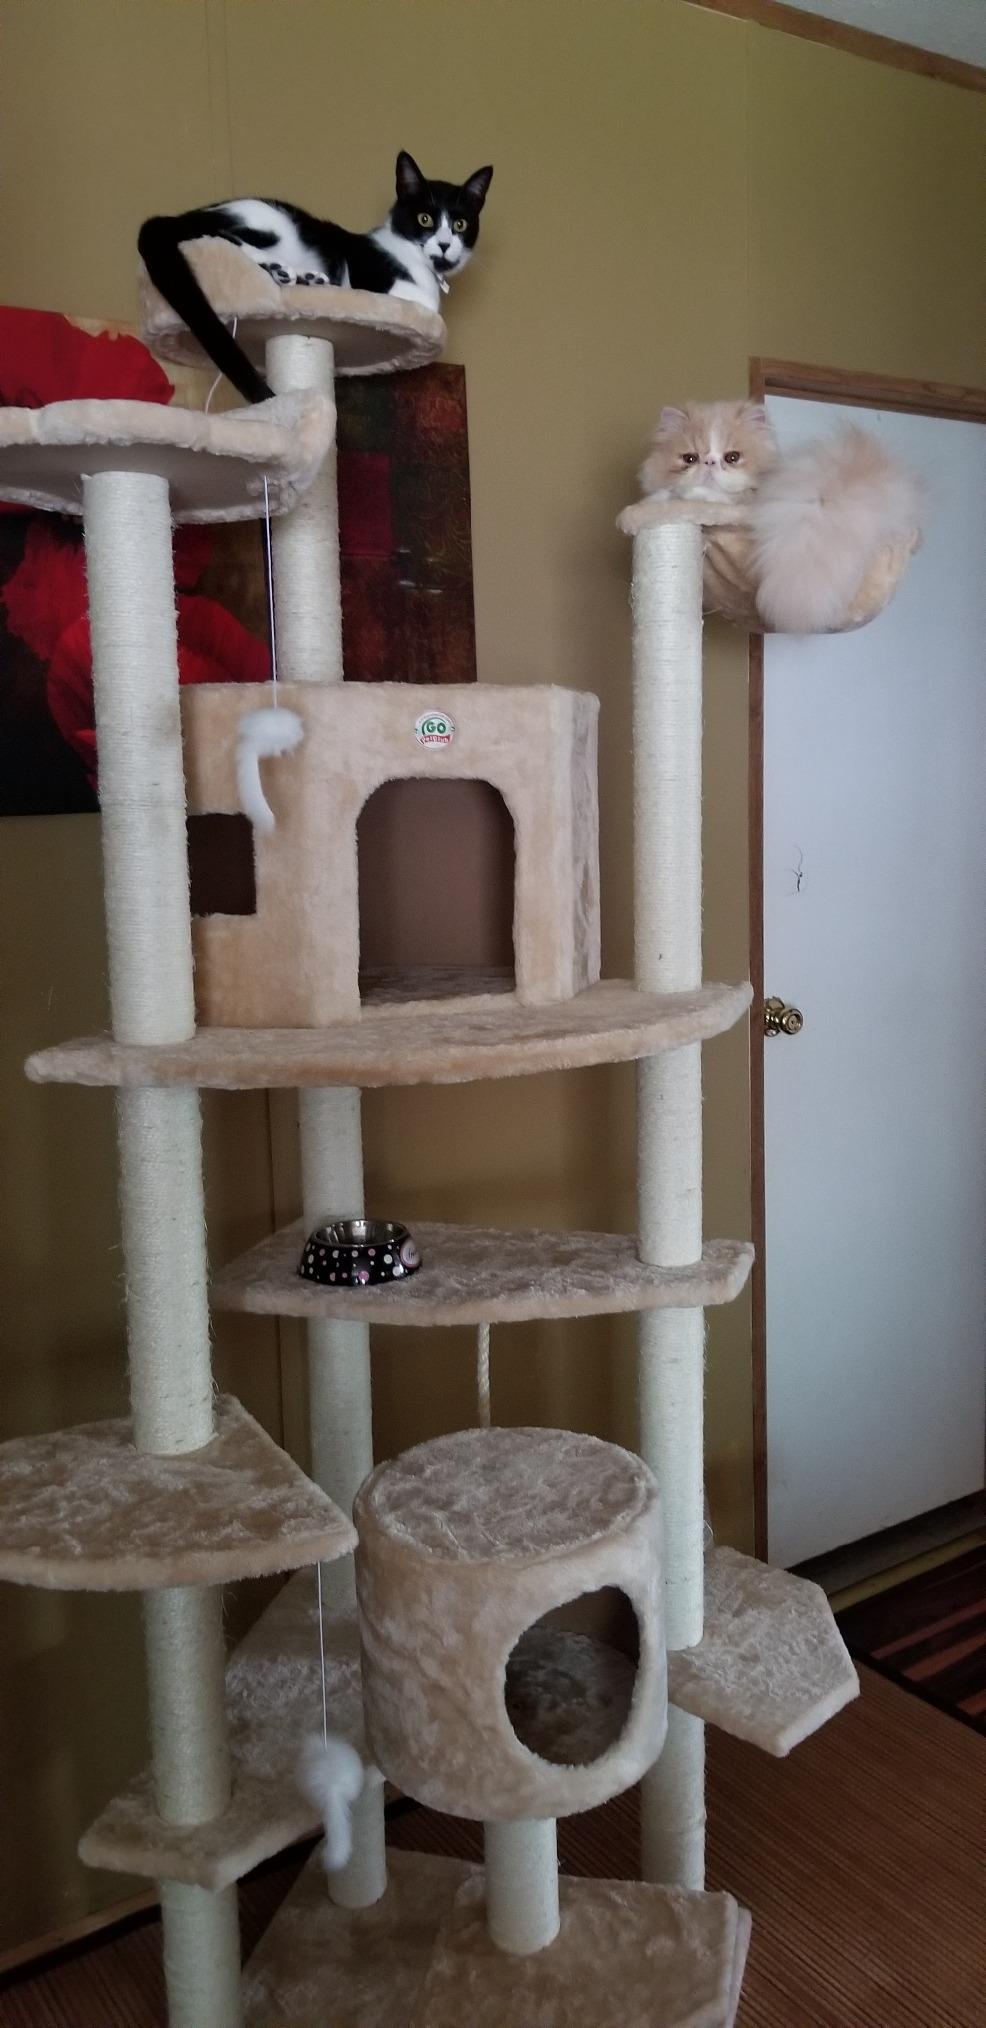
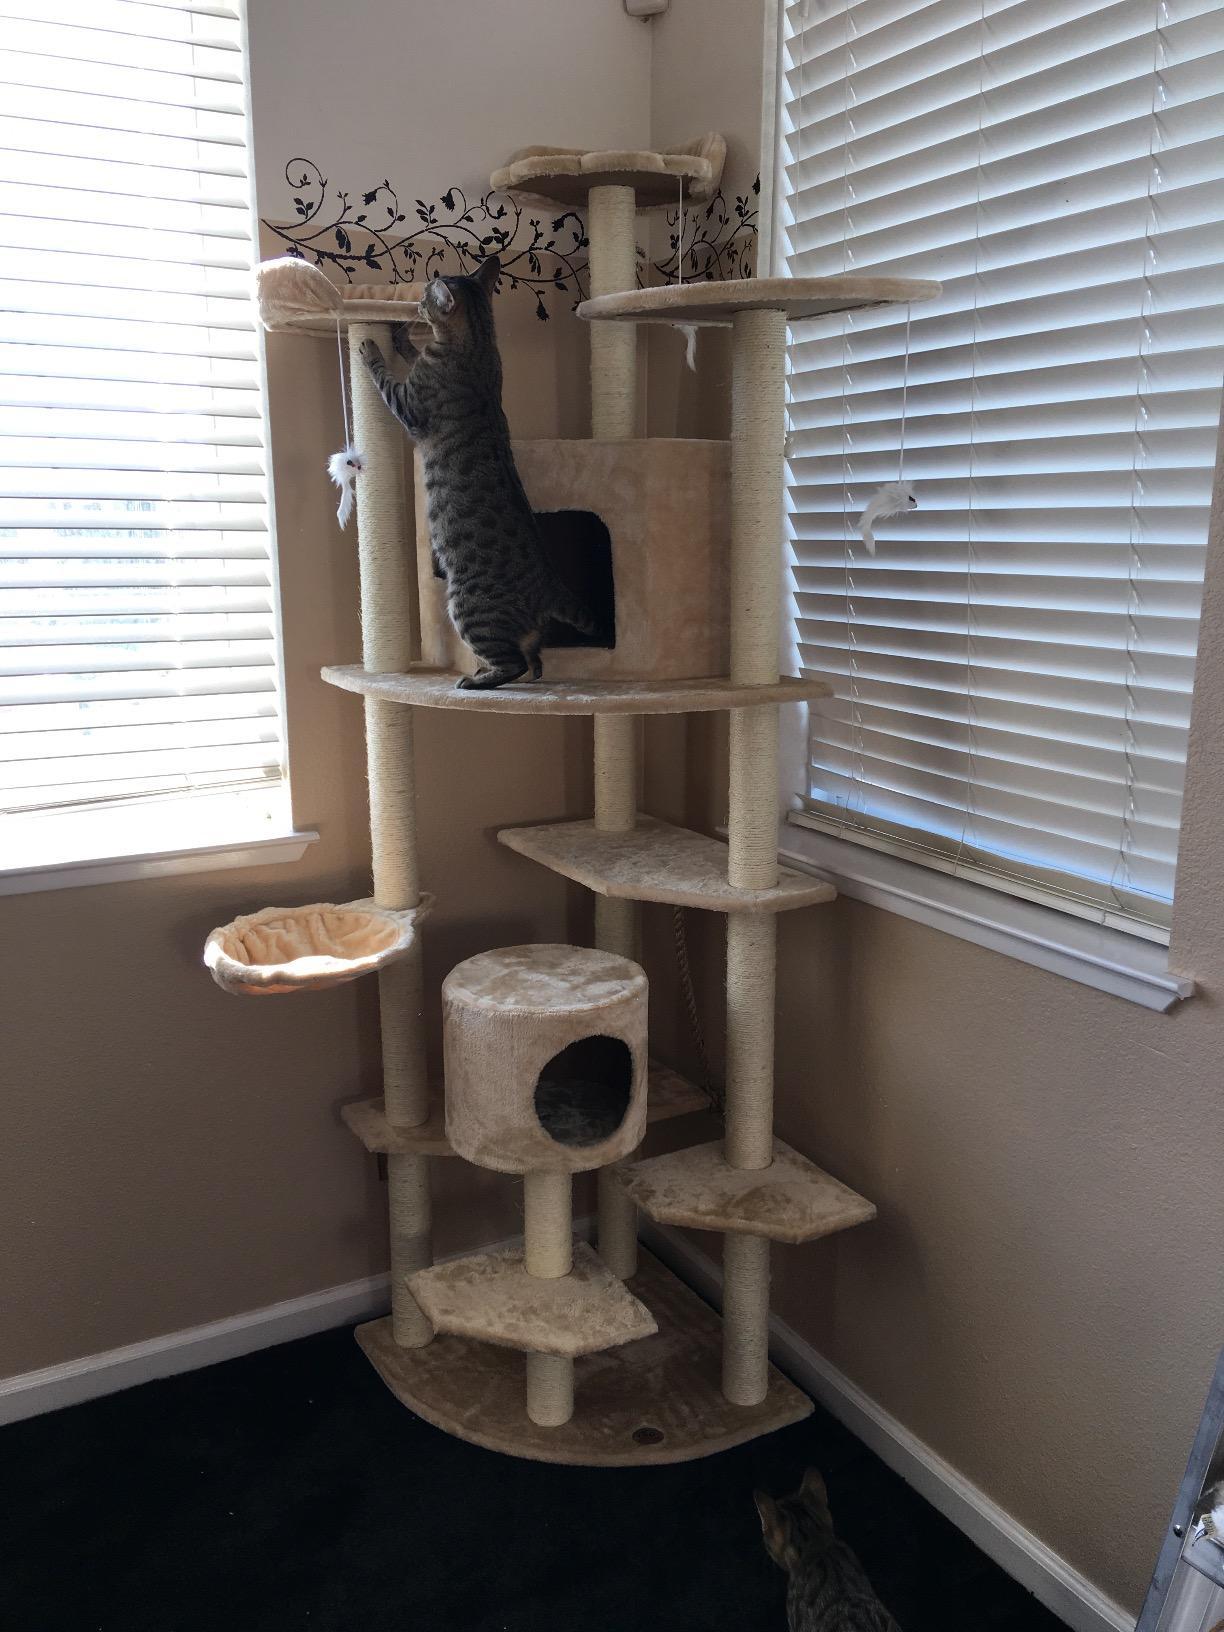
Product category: items_cat tree
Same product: yes